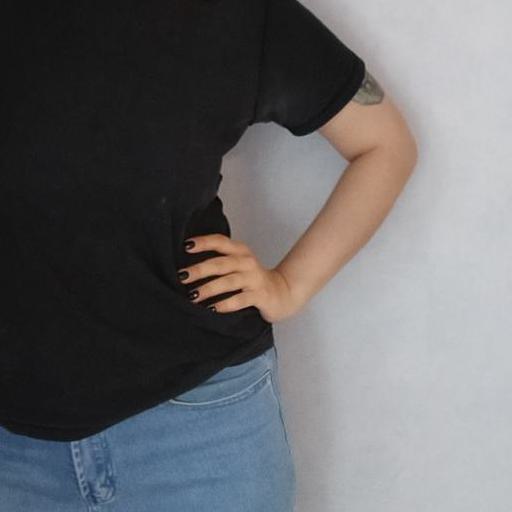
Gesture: no_gesture